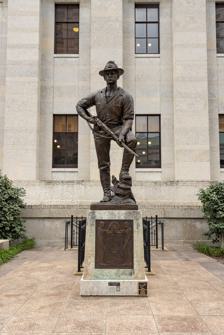
Country: United States of America
Year built: 1857
Sculpture in Columbus, Ohio, U.S. The Spirit of '98 The statue in 2018 Year 1928 ( 1928 ) Medium Bronze sculpture Location Columbus, Ohio , United States Coordinates 39°57′40″N 82°59′58″W / 39.96102°N 82.99951°W / 39.96102; -82.99951 The Spirit of '98 is a 1928 bronze sculpture by an unknown artist, installed on the Ohio Statehouse grounds in Columbus, Ohio , United States. Description and history The bronze statue is approximately 10 feet (3.0 m) tall. It rests on a square cream colored stone base with plaques on three sides. The sculpture and plaques are patinated and have metal highlights. The statue was installed outside the Ohio Statehouse in 1930. George Wright restored the artwork between 1989 and 1992. It was surveyed by the Smithsonian Institution 's " Save Outdoor Sculpture! " program in 1994. References